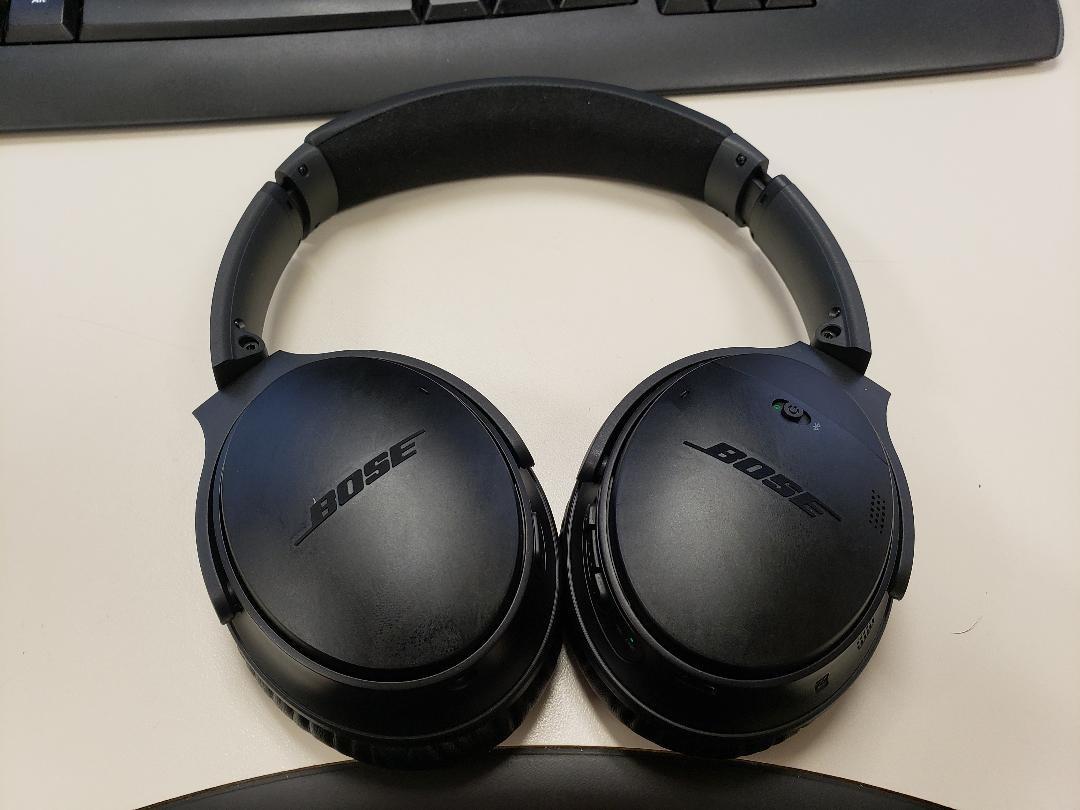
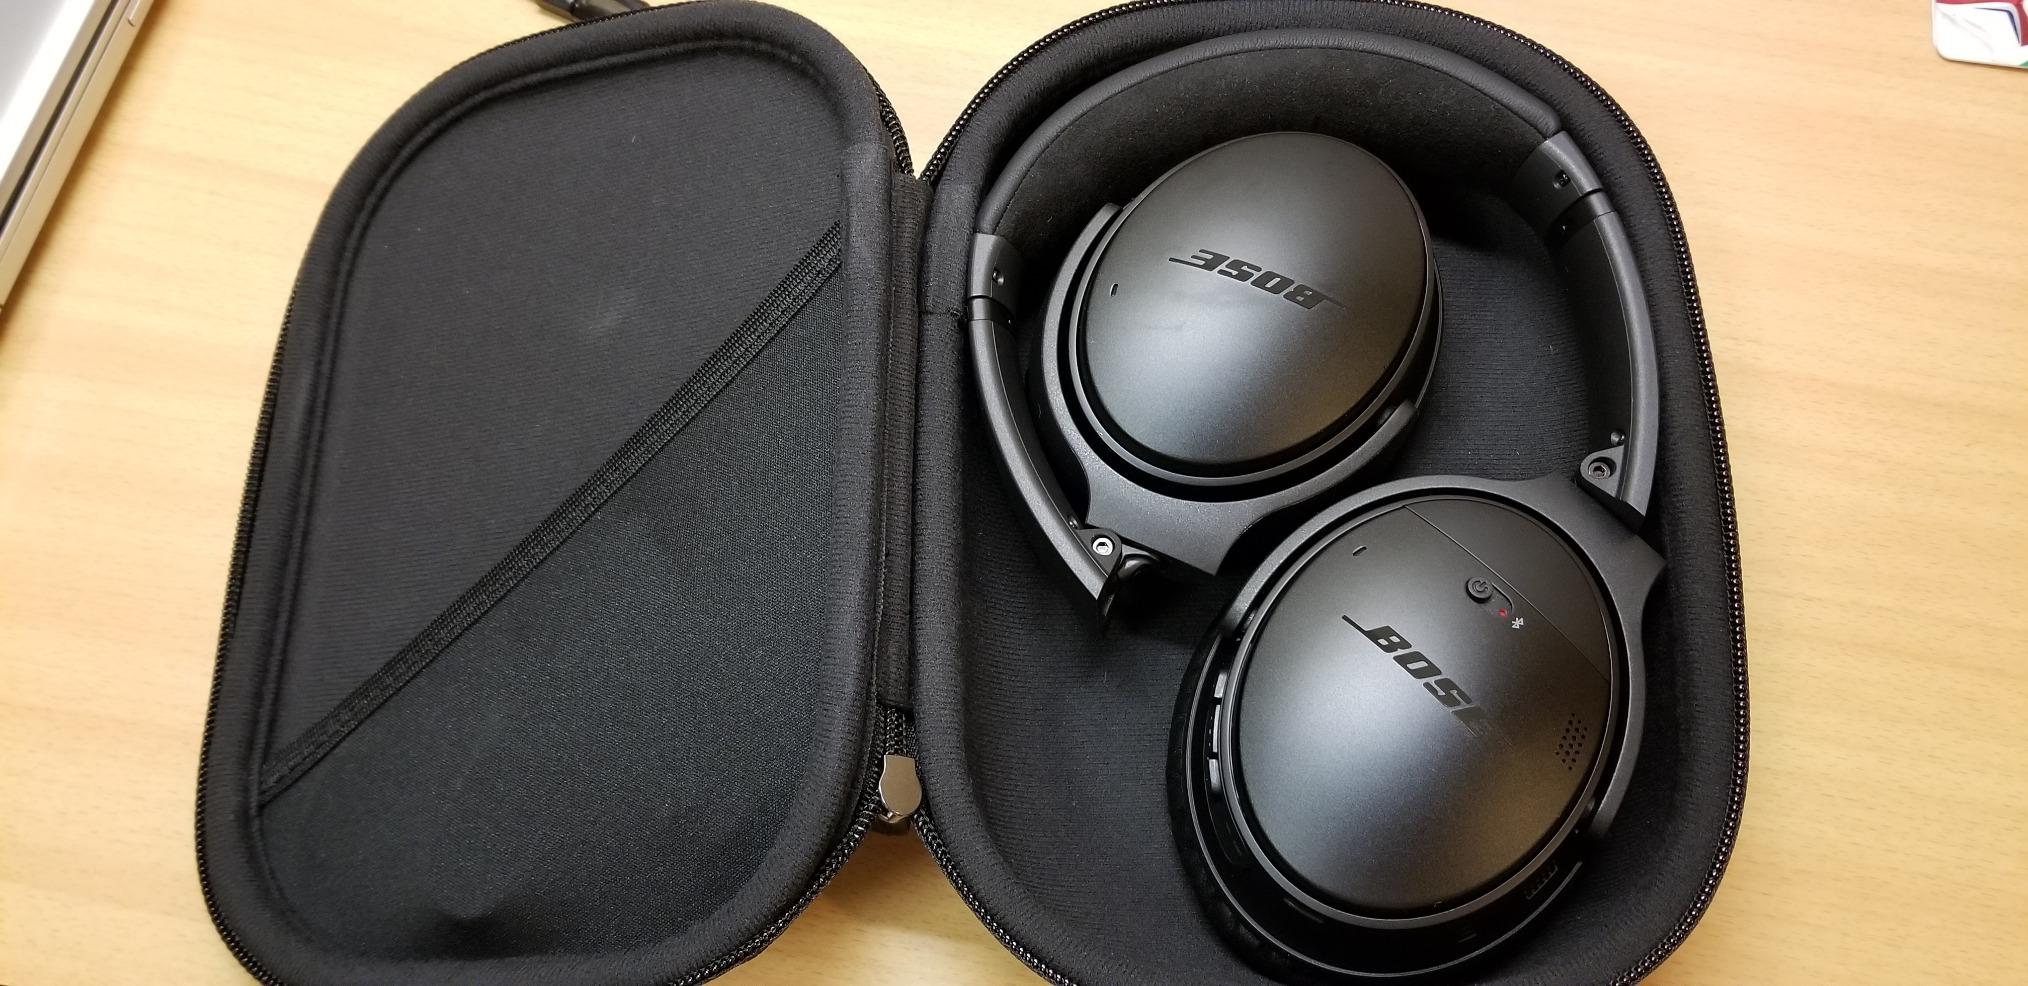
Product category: headphones
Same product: yes